States and federal territories of Malaysia

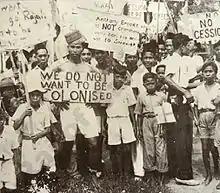
Protestors in Sarawak objecting to the territory becoming a British crown colony

On the island of Borneo, Brunei, North Borneo, and Sarawak became British protectorates in 1888. This was initially a loose arrangement, with the territories not receiving Residents. Following occupation during the Second World War, North Borneo and Sarawak came under direct British control as crown colonies in 1946. These territories had little shared history with Malaya, and were demographically and economically dissimilar. They were different from each other as well, Sarawak having had developed a political identity since the mid-19th century, while Sabah was very loosely governed. British officials did not feel either would be able to survive as independent states, being relatively undeveloped and vulnerable to neighbouring states, and so hoped to create a larger union to facilitate decolonisation. However, they also did not feel able to force the issue, and thus the British worked to ensure they had some buy-in from urban North Bornean and Sarawakian elites. British authorities were also unwilling for Singapore to become independent on its own, while not wanting to alienate Singaporean leadership. Thus, while unable to force the issue, Britain sought to facilitate negotiations between all parties towards some sort of union. Malayan politicians, led by Prime Minister Tunku Abdul Rahman, were reluctant to unite Malaya with the ethnically-Chinese dominated Singapore. The potential inclusion of North Borneo and Sarawak, both with large non-Chinese populations, helped assuage Malayan concerns about incorporating Singapore. Singaporean leaders also acted to show acceptance of special position for Malays, including adopting Malay as its official language and adopting a Malay-language national anthem in 1959.